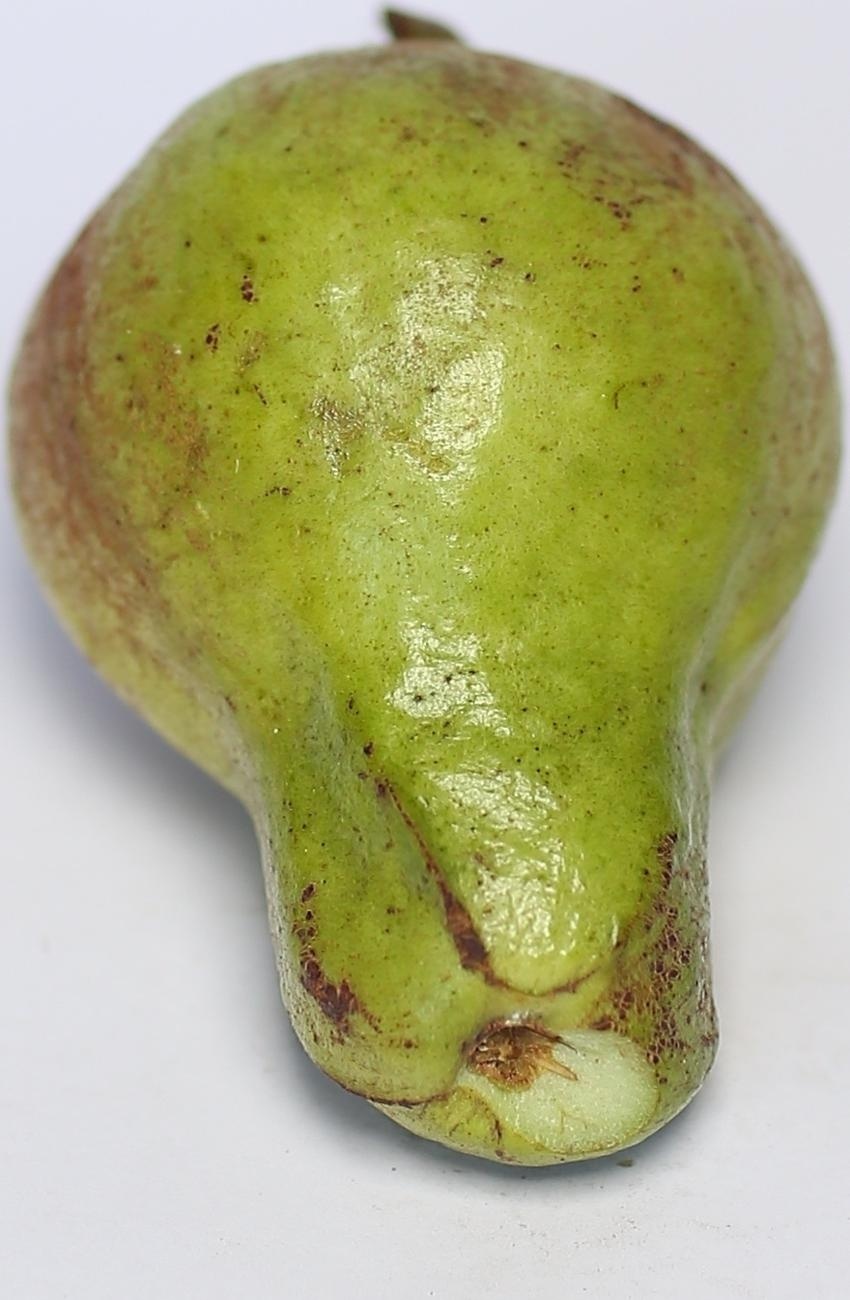
Maturity: green
Variety: local-sindhi